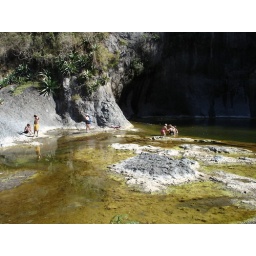
Cool and clear water - it would be pretty wild in the wet season